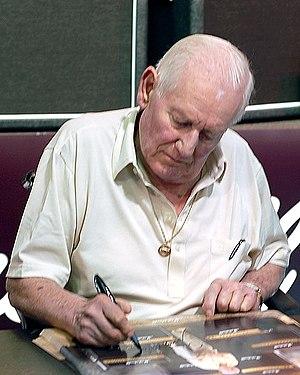
James Charles Marshall dit Jim, né le 29 juillet 1923 à Acton, borough londonien d'Ealing et mort le 5 avril 2012 à Milton Keynes, Buckinghamshire, est le fondateur de Marshall Amplification, fabricant d'amplificateurs pour guitares et basses.